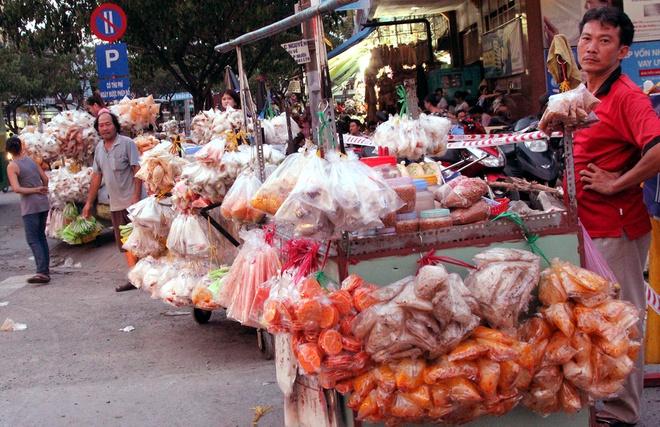
có một người đàn ông mặc áo đỏ đang đứng bên một cái xe đẩy hàng